N59 highway

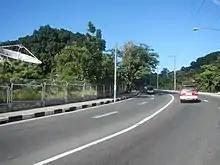
Sumulong Highway in Barangay Mambugan, Antipolo

N59 begins at Antipolo in Rizal at the endpoint of L. Sumulong Memorial Circle Road (N600) in front of Robinsons Place Antipolo. The highway passes through different key locations at Antipolo, which is known for its scenic views of Metro Manila, given its mountainous terrain. The roadway goes downward until it meets with the Marikina-Infanta Highway at the Masinag Junction, where the N59 route turns left.